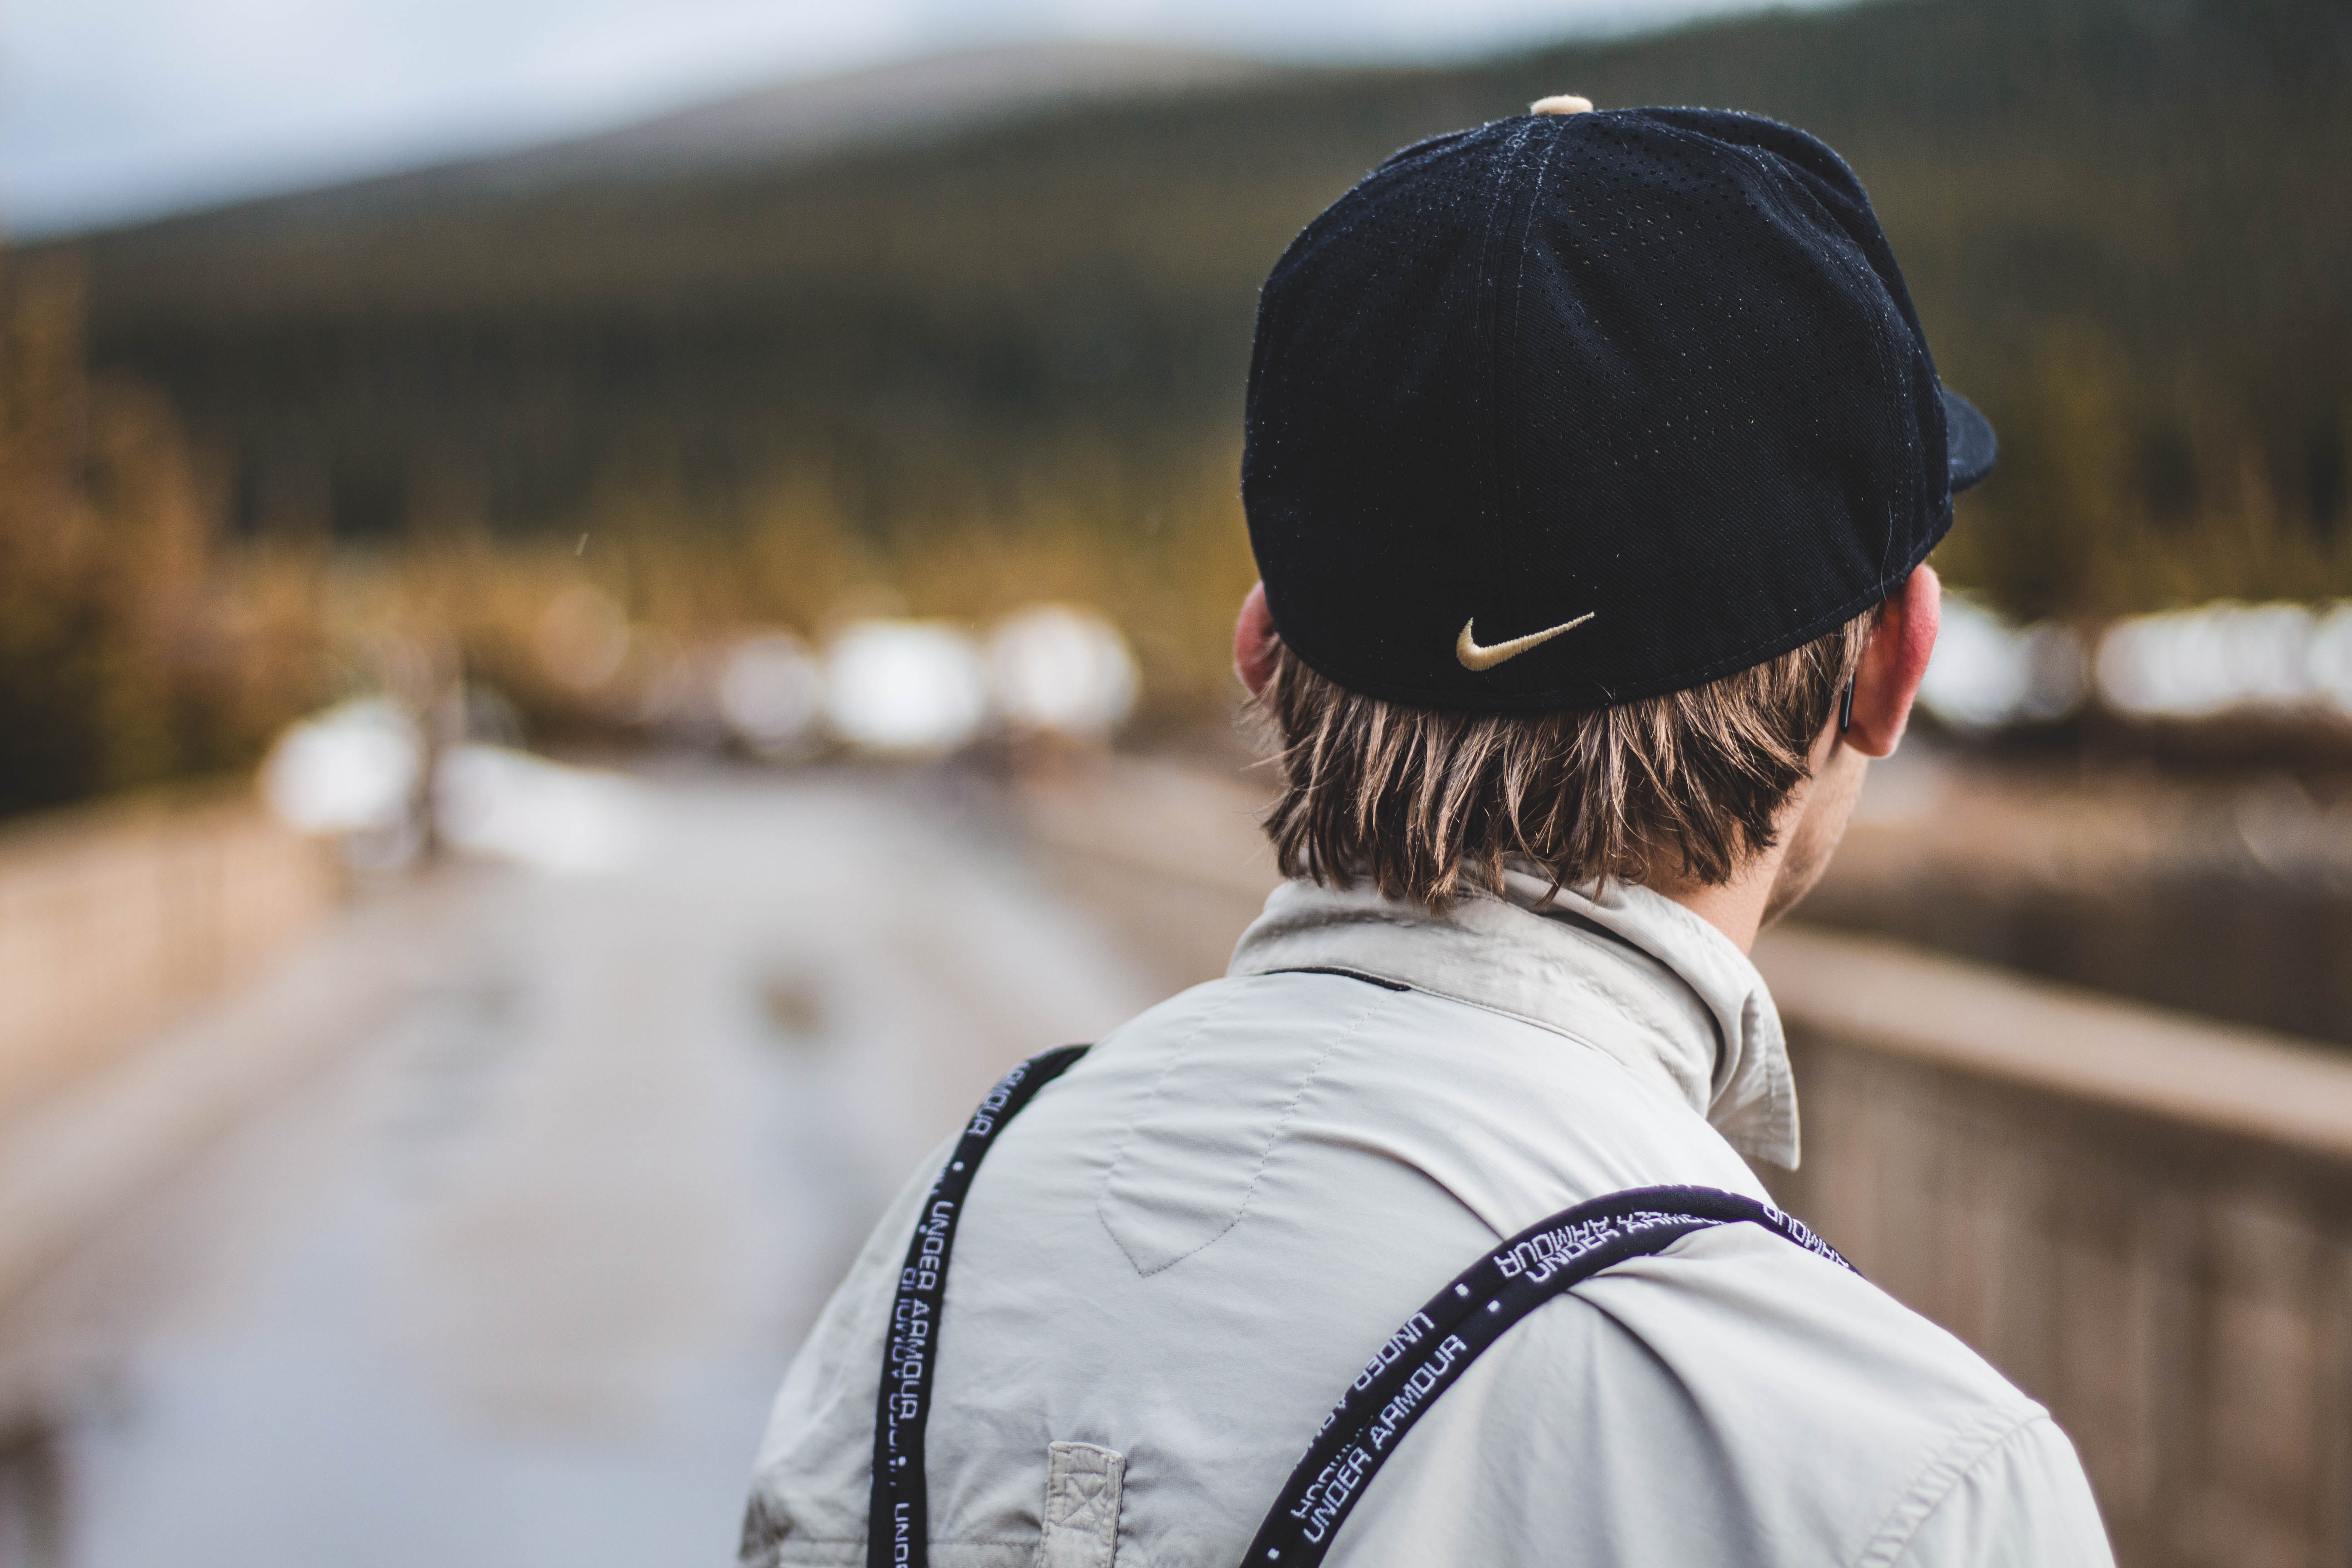
man, person, snow, winter, woman, white, male, portrait, spring, color, macro, nike, child, fashion, blue, season, cap, photograph, facing away